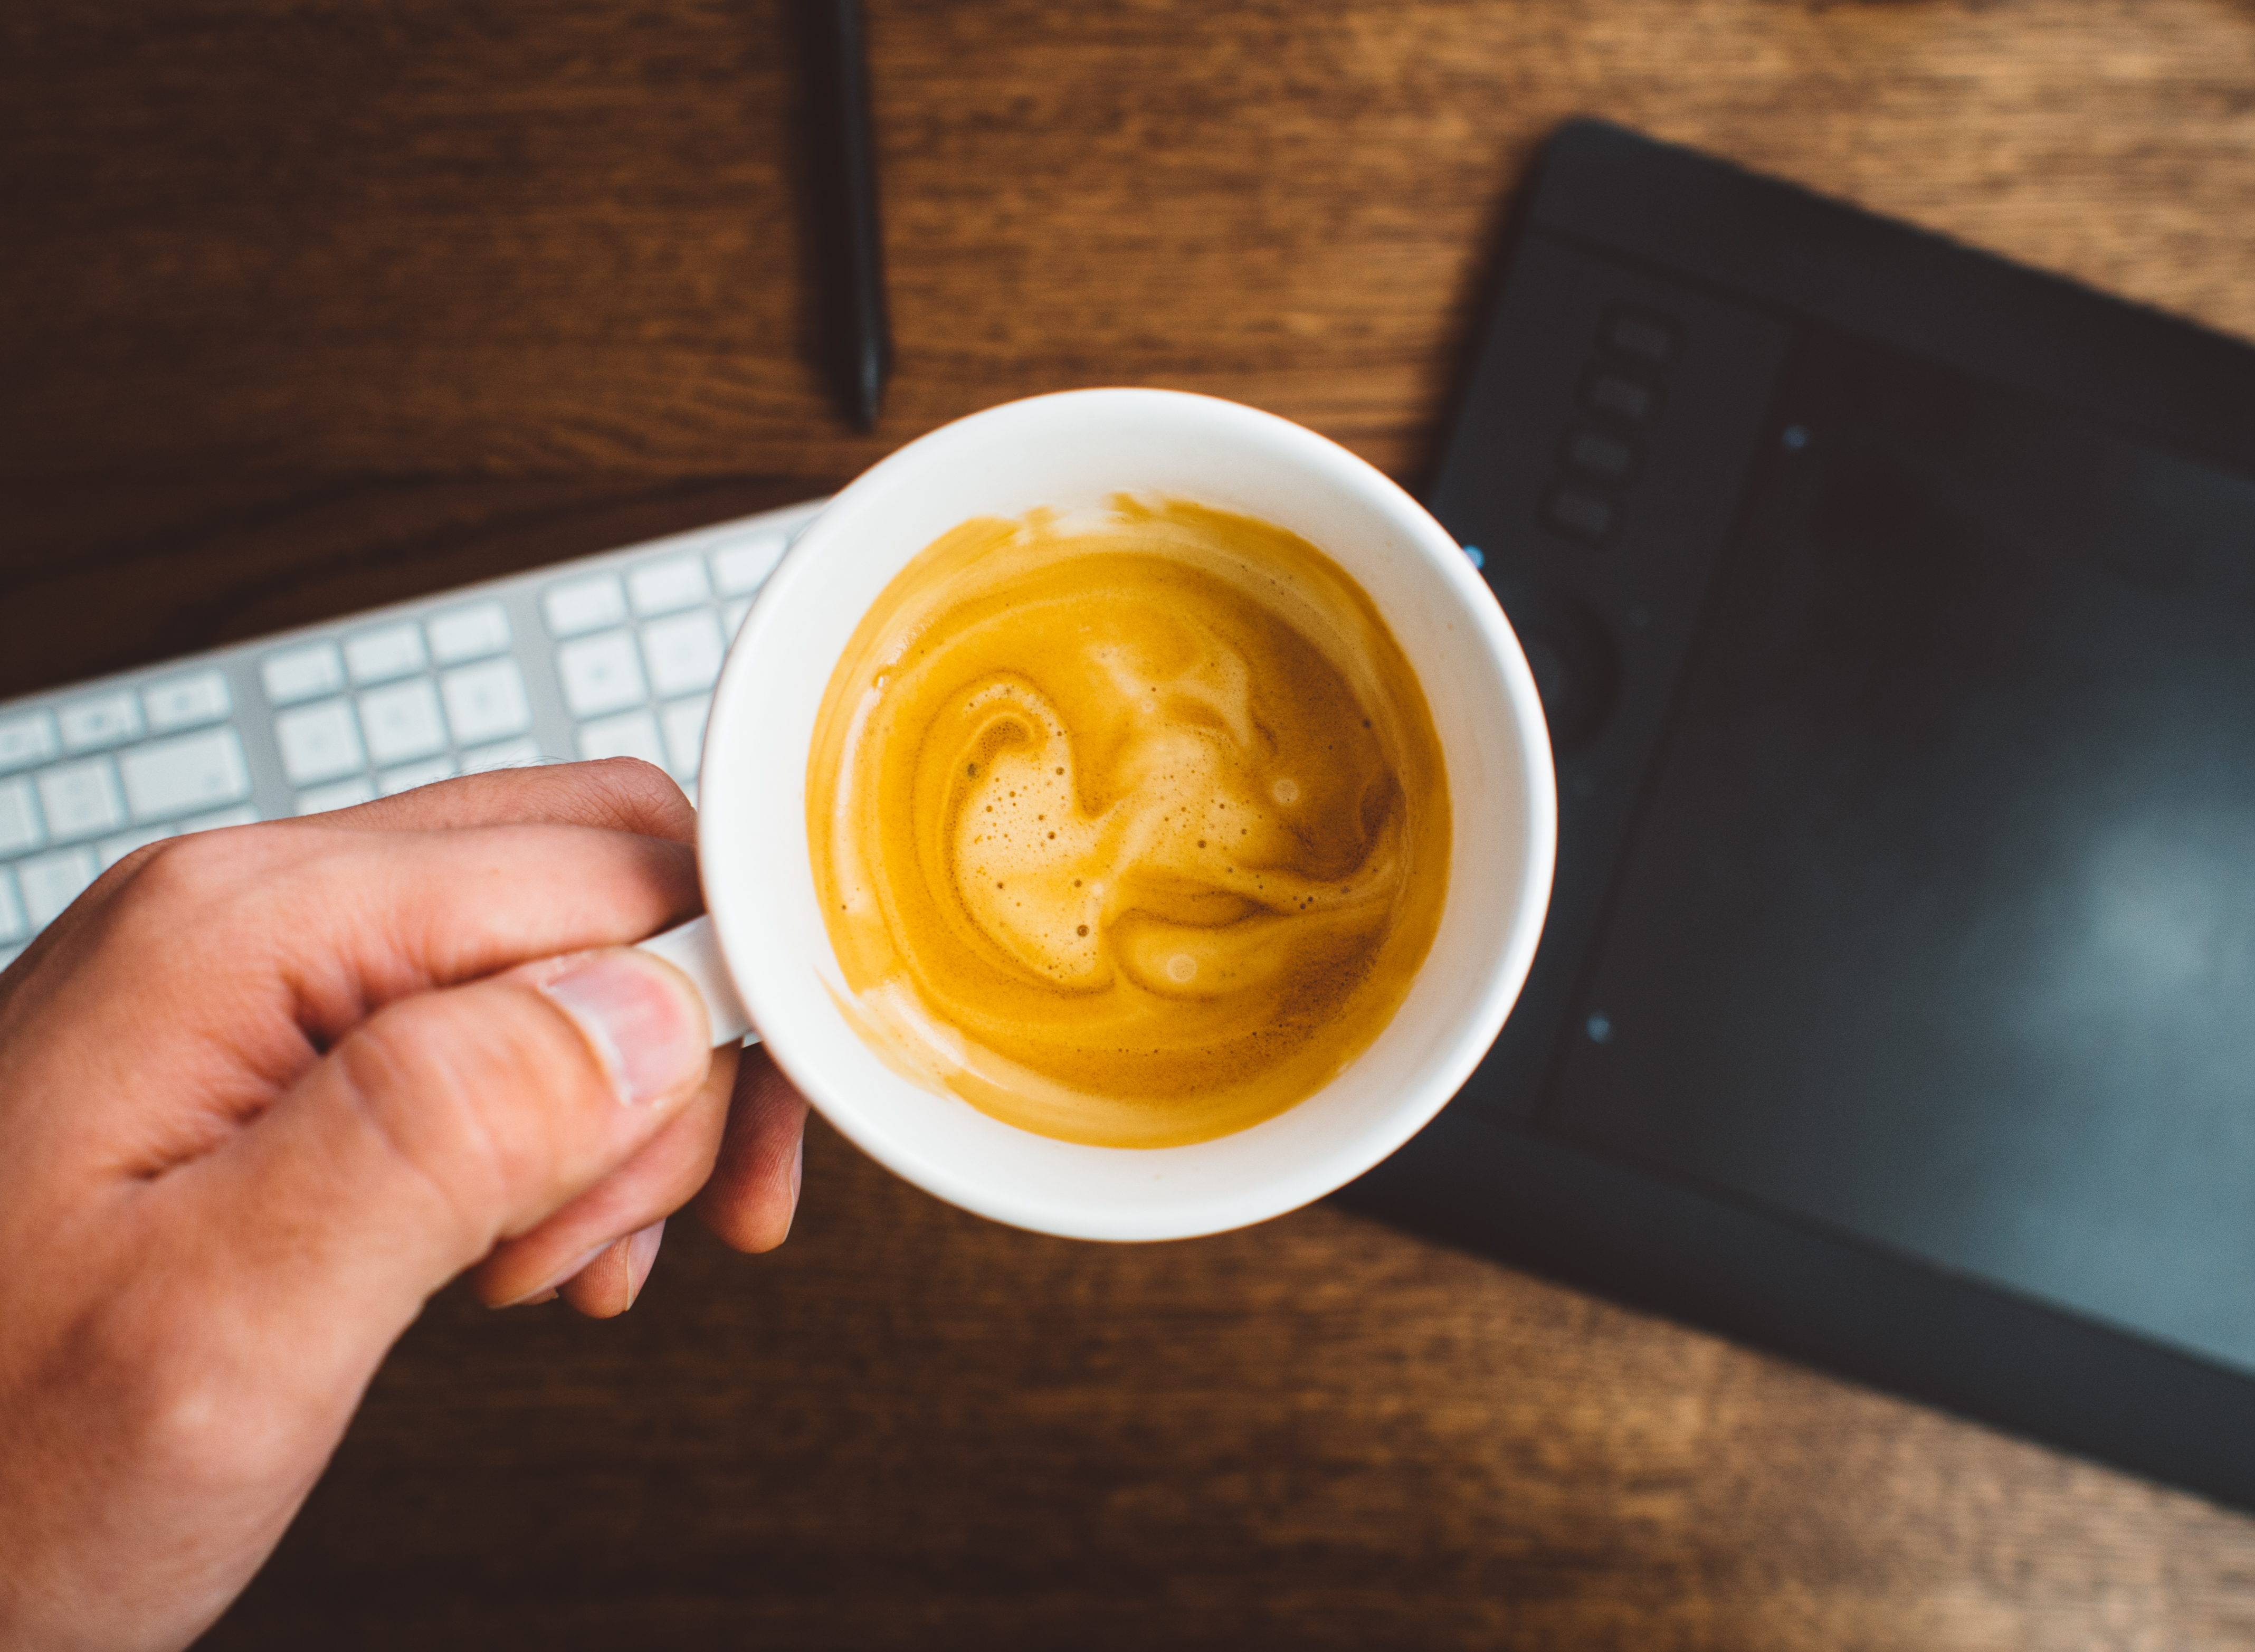
desk, hand, coffee, cup, latte, food, produce, office, beverage, drink, mug, drinking, pov, flavor, flowering plant